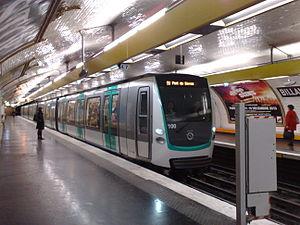
Rame MF01 du métro parisien à la station Billancourt sur la ligne 9, en direction de Pont de Sèvres.
Le MF 01 ou MF 2000 est un matériel roulant sur fer destiné à remplacer les rames du métro parisien de type MF 67 sur les lignes 2, 5 et 9. Commandé en 2001 par la RATP, il est déployé de 2008 à 2011 sur la ligne 2, de 2011 à 2013 sur la ligne 5 et de 2013 à 2017 sur la ligne 9.
La ligne 9 du métro de Paris est une des seize lignes du réseau métropolitain de Paris. Elle relie la station Pont de Sèvres située à Boulogne-Billancourt, à l'ouest de Paris, seconde ville de la région pour sa population, à la station Mairie de Montreuil à Montreuil, deuxième commune la plus peuplée de la Seine-Saint-Denis après Saint-Denis, à l'est de la capitale. Cette ligne est une des plus longues et des plus fréquentées du réseau, avec 143 millions de voyageurs en 2018, ce qui la place en troisième position de l'ensemble des lignes de métro de la RATP, après la ligne 1 et la 4.